Rohtas Fort, India

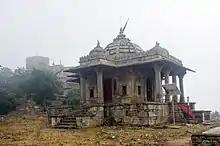
Devi temple, Rohtasgarh fort

In 1539 CE, the Fort of Rohtas passed out of the hands of the Hindu kings into those of Sher Shah Suri. Sher Shah Suri had just lost the Fort at Chunar in a fight with the Mughal emperor Humayun and was desperate to gain a foothold for himself. Sher Shah requested the ruler of Rohtas that he wanted to leave his women, children and treasure in the safety of the fort, while he was away fighting in Bengal. The king agreed and the first few palanquins had women and children. But the later ones contained fierce Afghan soldiers, who captured Rohtas and forced the Hindu king to flee. During Sher Shah Suri's reign 10000-armed men guarded the fort and it contained a permanent garrison.